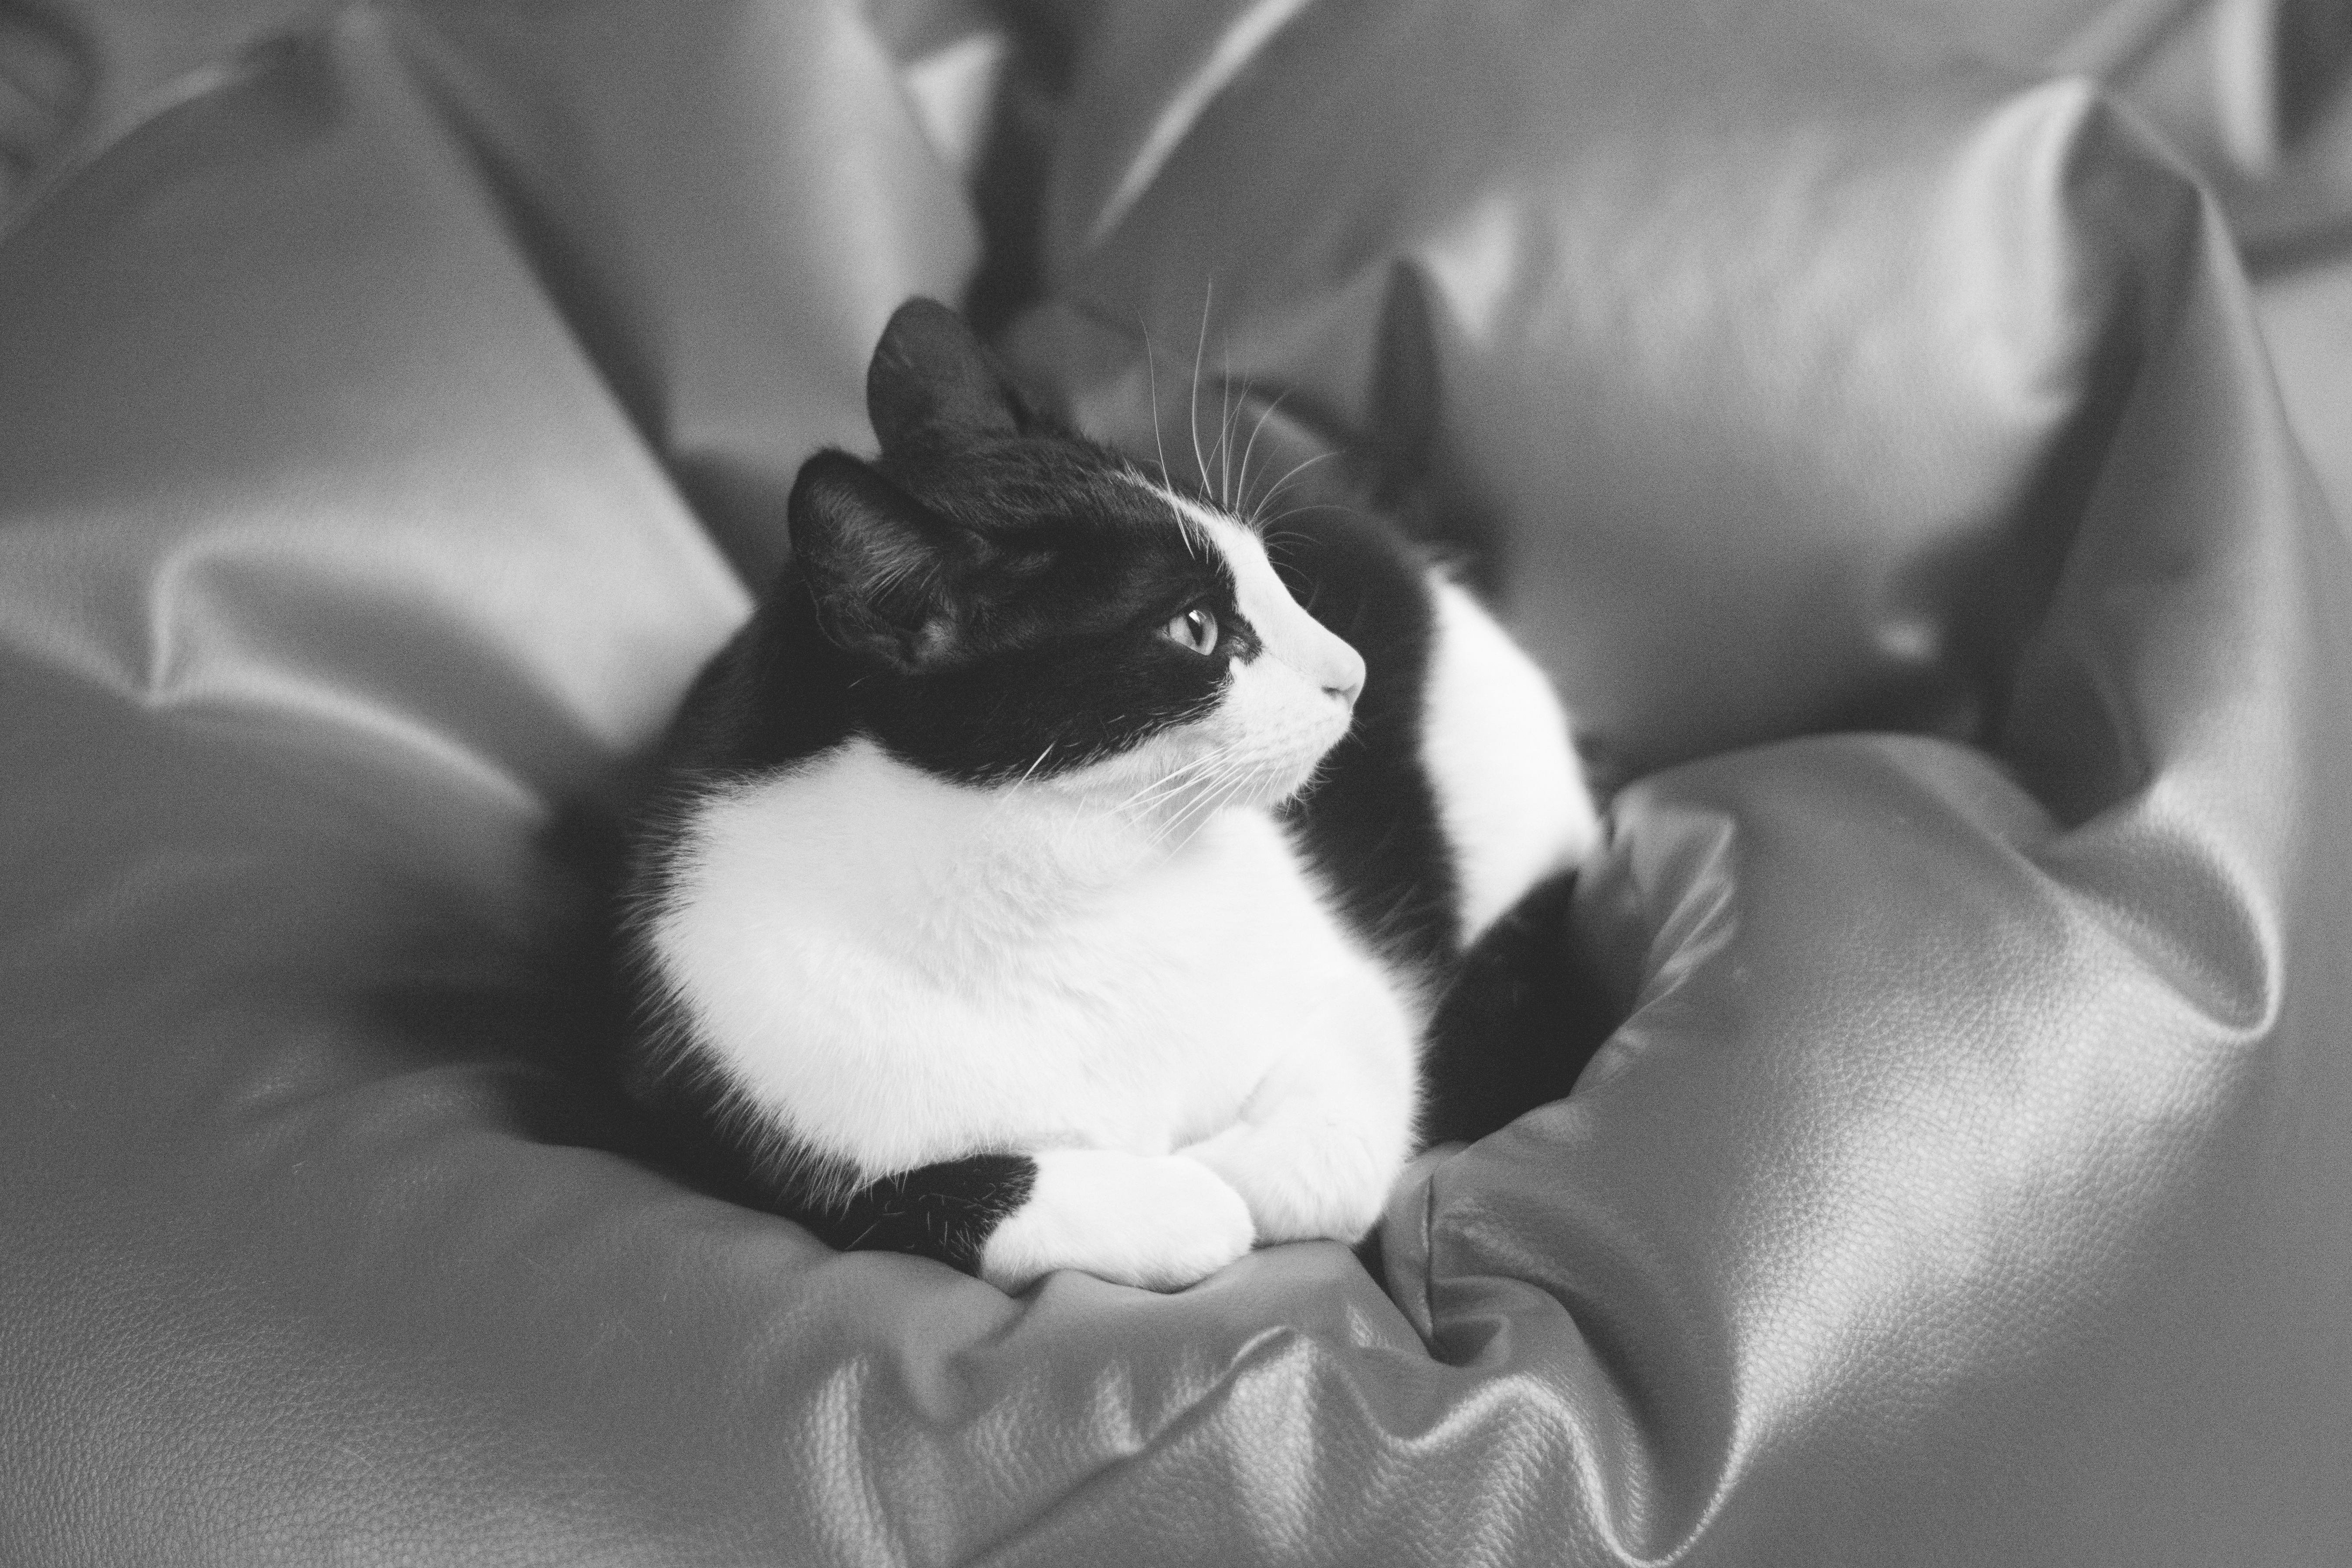
black and white, white, animal, coat, kitten, cat, mammal, black, monochrome, close up, nose, whiskers, eye, animals, look, skin, vertebrate, tomcat, a young kitten, futrzak, looking cat, black and white cat, dachowiec, cat looking, monochrome photography, small to medium sized cats, cat like mammal